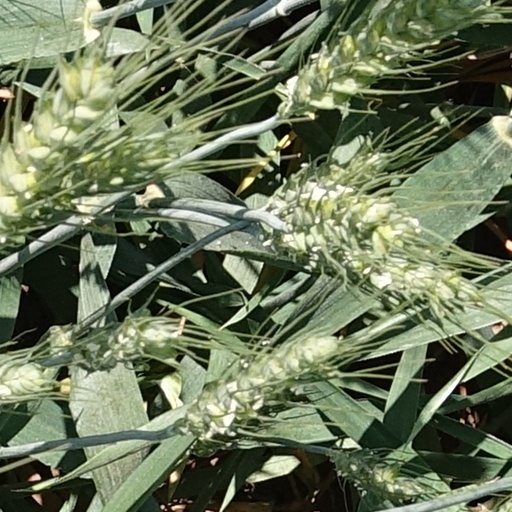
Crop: wheat